Golden Type

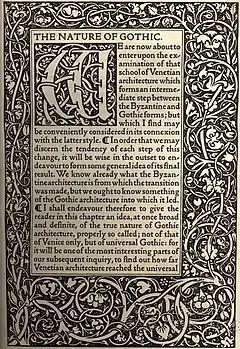
The Golden Type used in a printing of "The Nature of Gothic" by John Ruskin.

The Golden Type is a serif typeface designed by artist William Morris for his fine book printing project, the Kelmscott Press, in 1890. It is an "old-style" serif face, based on type designed by engraver and printer Nicolas Jenson in Venice around 1470. It is named for the "Golden Legend", which was intended to be the first book printed using it. The original design has neither an italic nor a bold weight, as neither of these existed in Jenson's time.